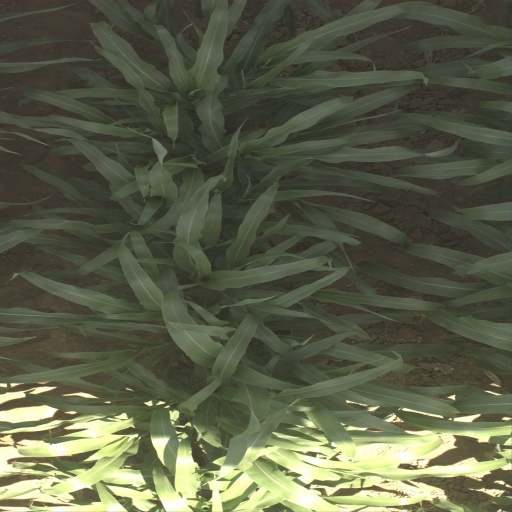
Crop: sorghum